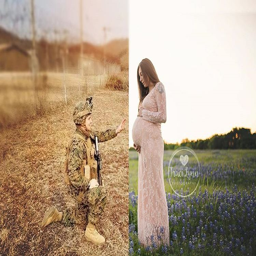
the deployed soldier , had his picture taken in such a way that it could be joined with his wife 's photograph .